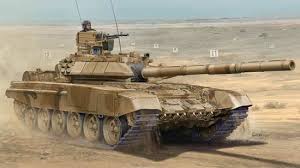
Label: Tank